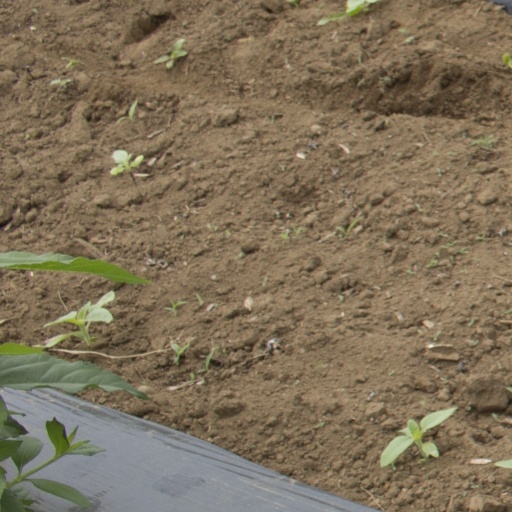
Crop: Jerusalem artichoke